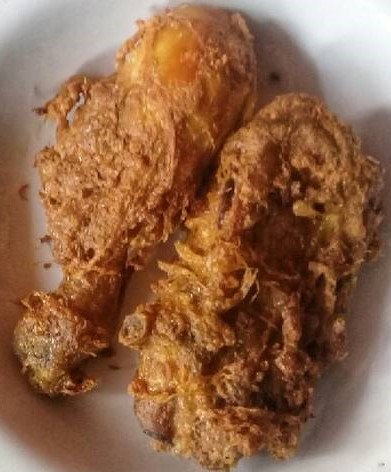
Label: ayam_goreng